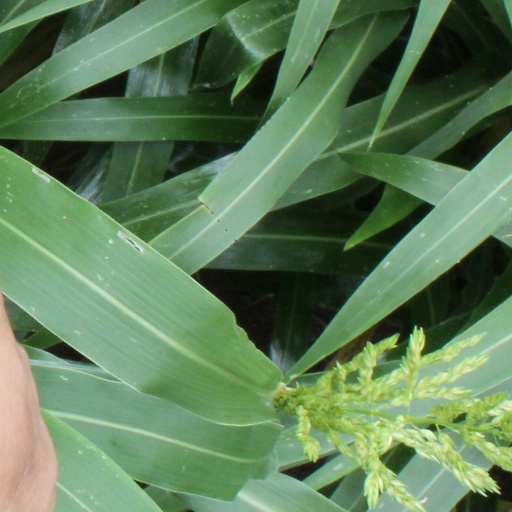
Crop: sorghum